Ada Mee

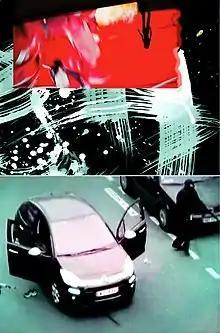
"Hommage an Charlie Hebdo" by Ada Mee, 2015, staged photo art

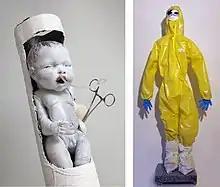
"Das Wunder von Puijiang" and "E-Mann" by Ada Mee, 2013 and 2015, staged conceptual art

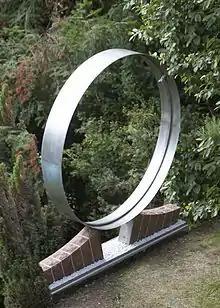
"Der Ring zum Richard-Wagner-Jahr" by Ada Mee, 2013, object made of two Neckar-Odenwald sandstone blocks with dummy joints, ring and pedestal made of V2A steel

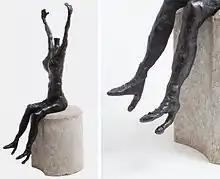
"Conchita, unterwegs zwischen den Geschlechtern" by Ada Mee, 2014, bronze, Karl Casper casting

Mee is a member of the Bundesverband Bildender Künstlerinnen und Künstler (German Association of Fine Artists), the Heidelberger Forum für Kunst (Arts Forum of Heidelberg) and the Kunsthöfle Gallery in Stuttgart-Bad Cannstatt.